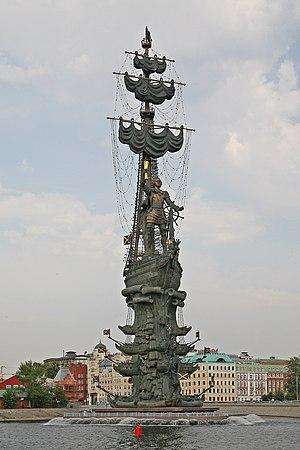
La Statue de Pierre le Grand, dont le titre officiel est « Monument à la commémoration du 300ᵉ anniversaire de la flotte russe », est une œuvre de l'artiste géorgien Zourab Tsereteli, érigée en 1997 sur un îlot artificiel et bras de la Moskova. D'une hauteur de 98 mètres, c'est la plus haute statue de Russie et la 8ᵉ plus haute statue du monde.